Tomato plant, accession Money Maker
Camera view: bottom (45 deg); turntable rotation: 240 degrees
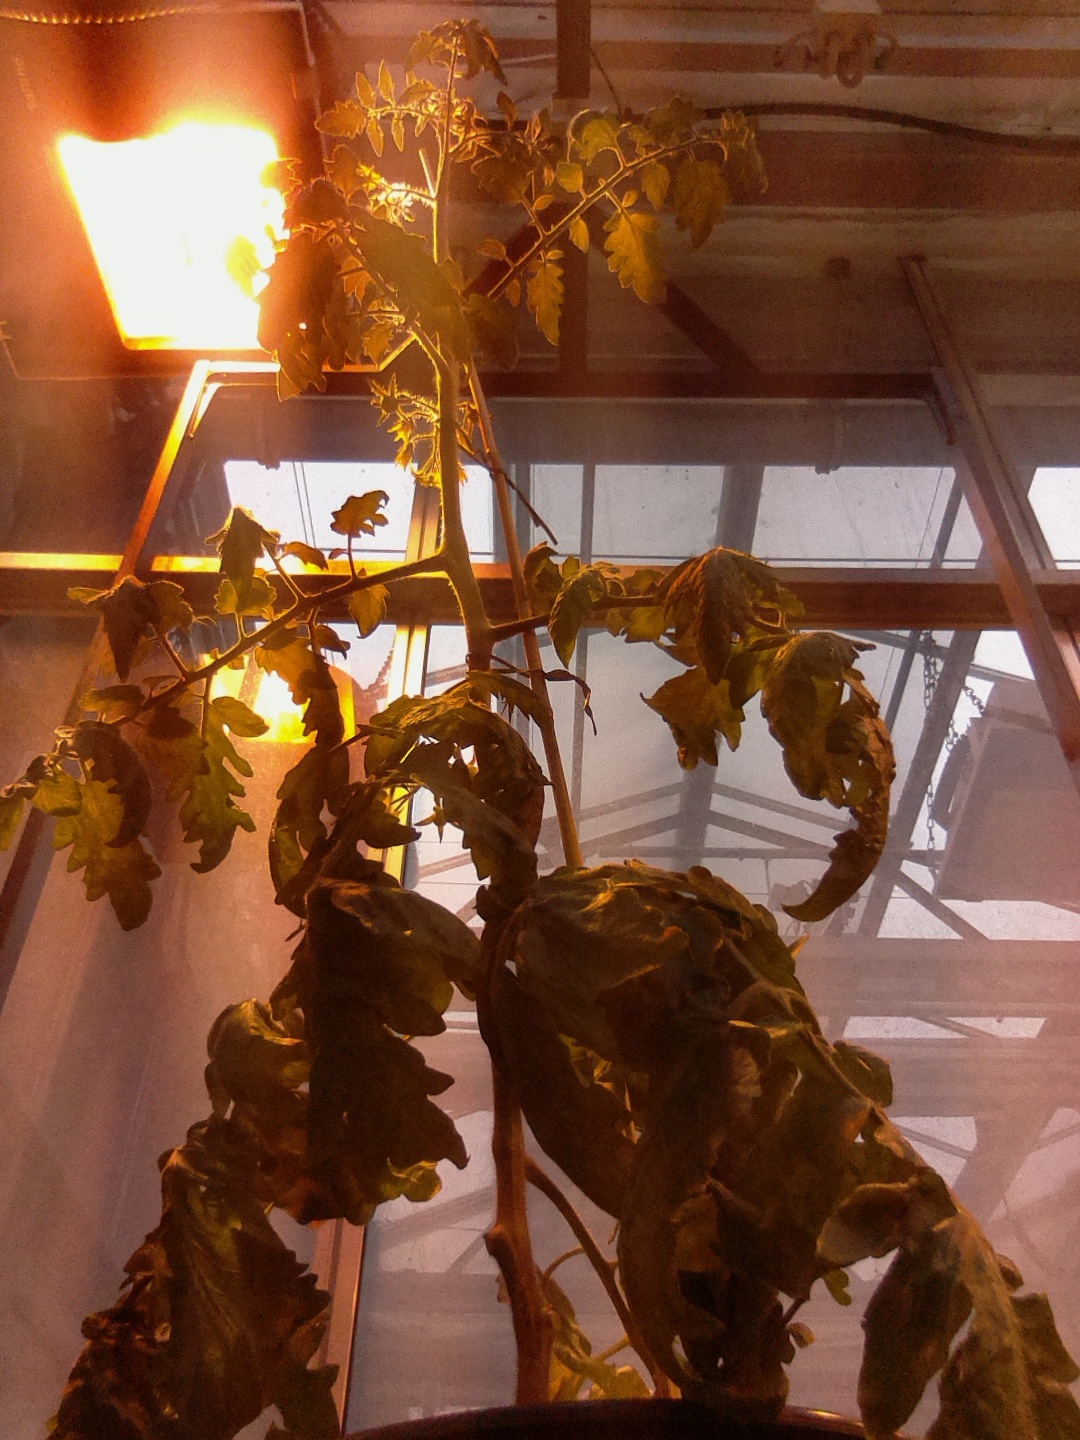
BBCH growth stage 71: 10%-20% of final fruit size